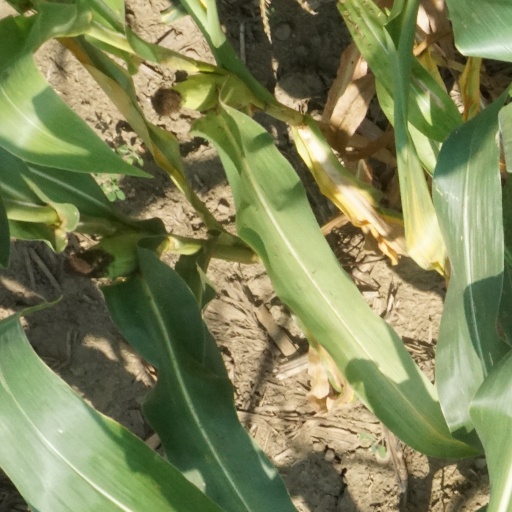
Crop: maize; corn